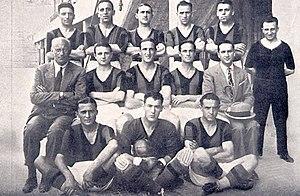
La saison 1928-1929 du Championnat d'Italie de football est la 29ᵉ édition de la première division italienne.